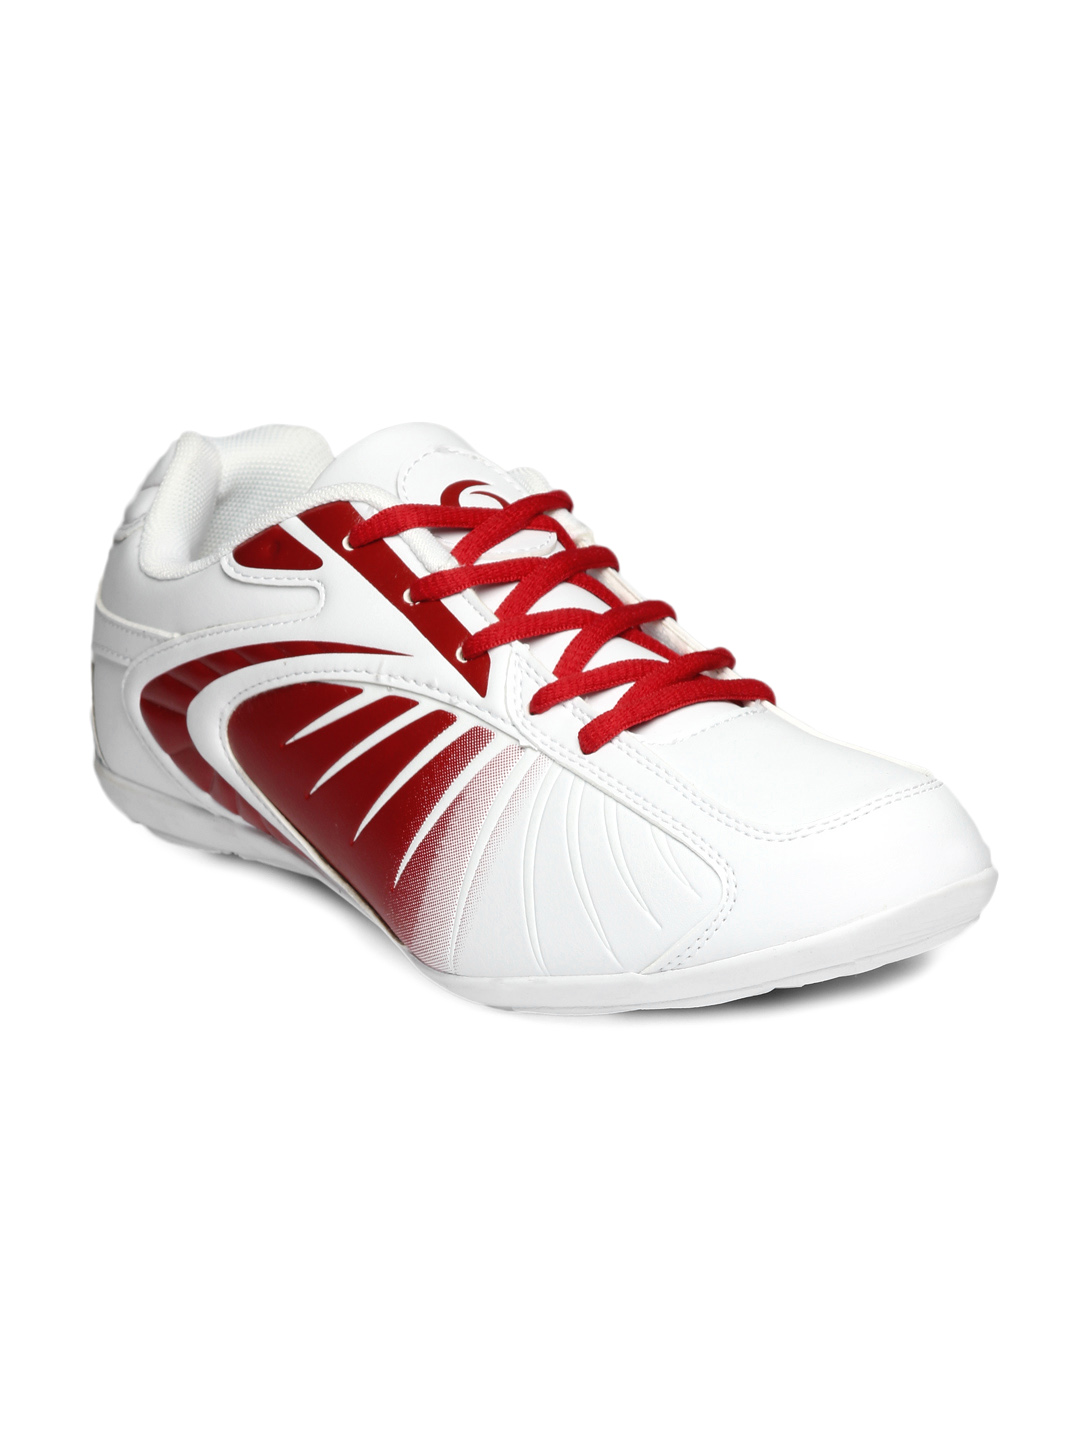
Globalite Men White Terra Shoes
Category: Footwear / Shoes / Casual Shoes
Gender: Men
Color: White
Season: Summer 2012
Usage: Casual